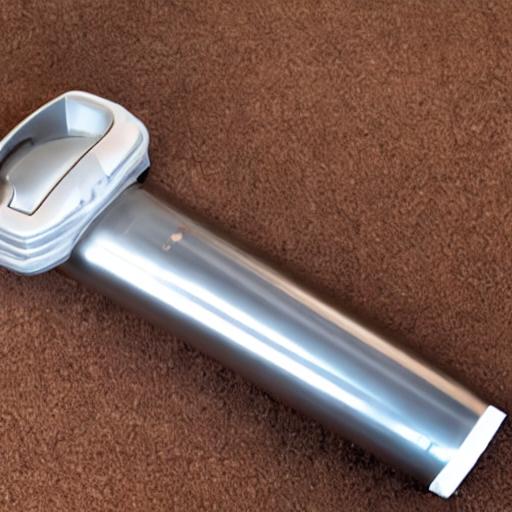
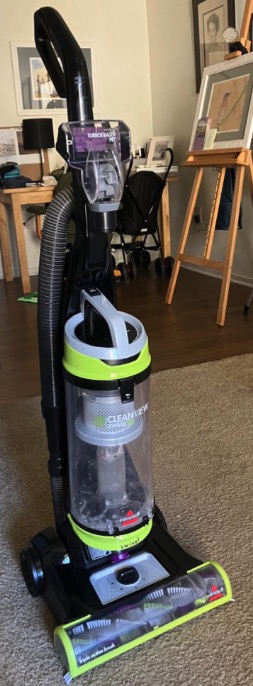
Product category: items_vacuum
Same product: no